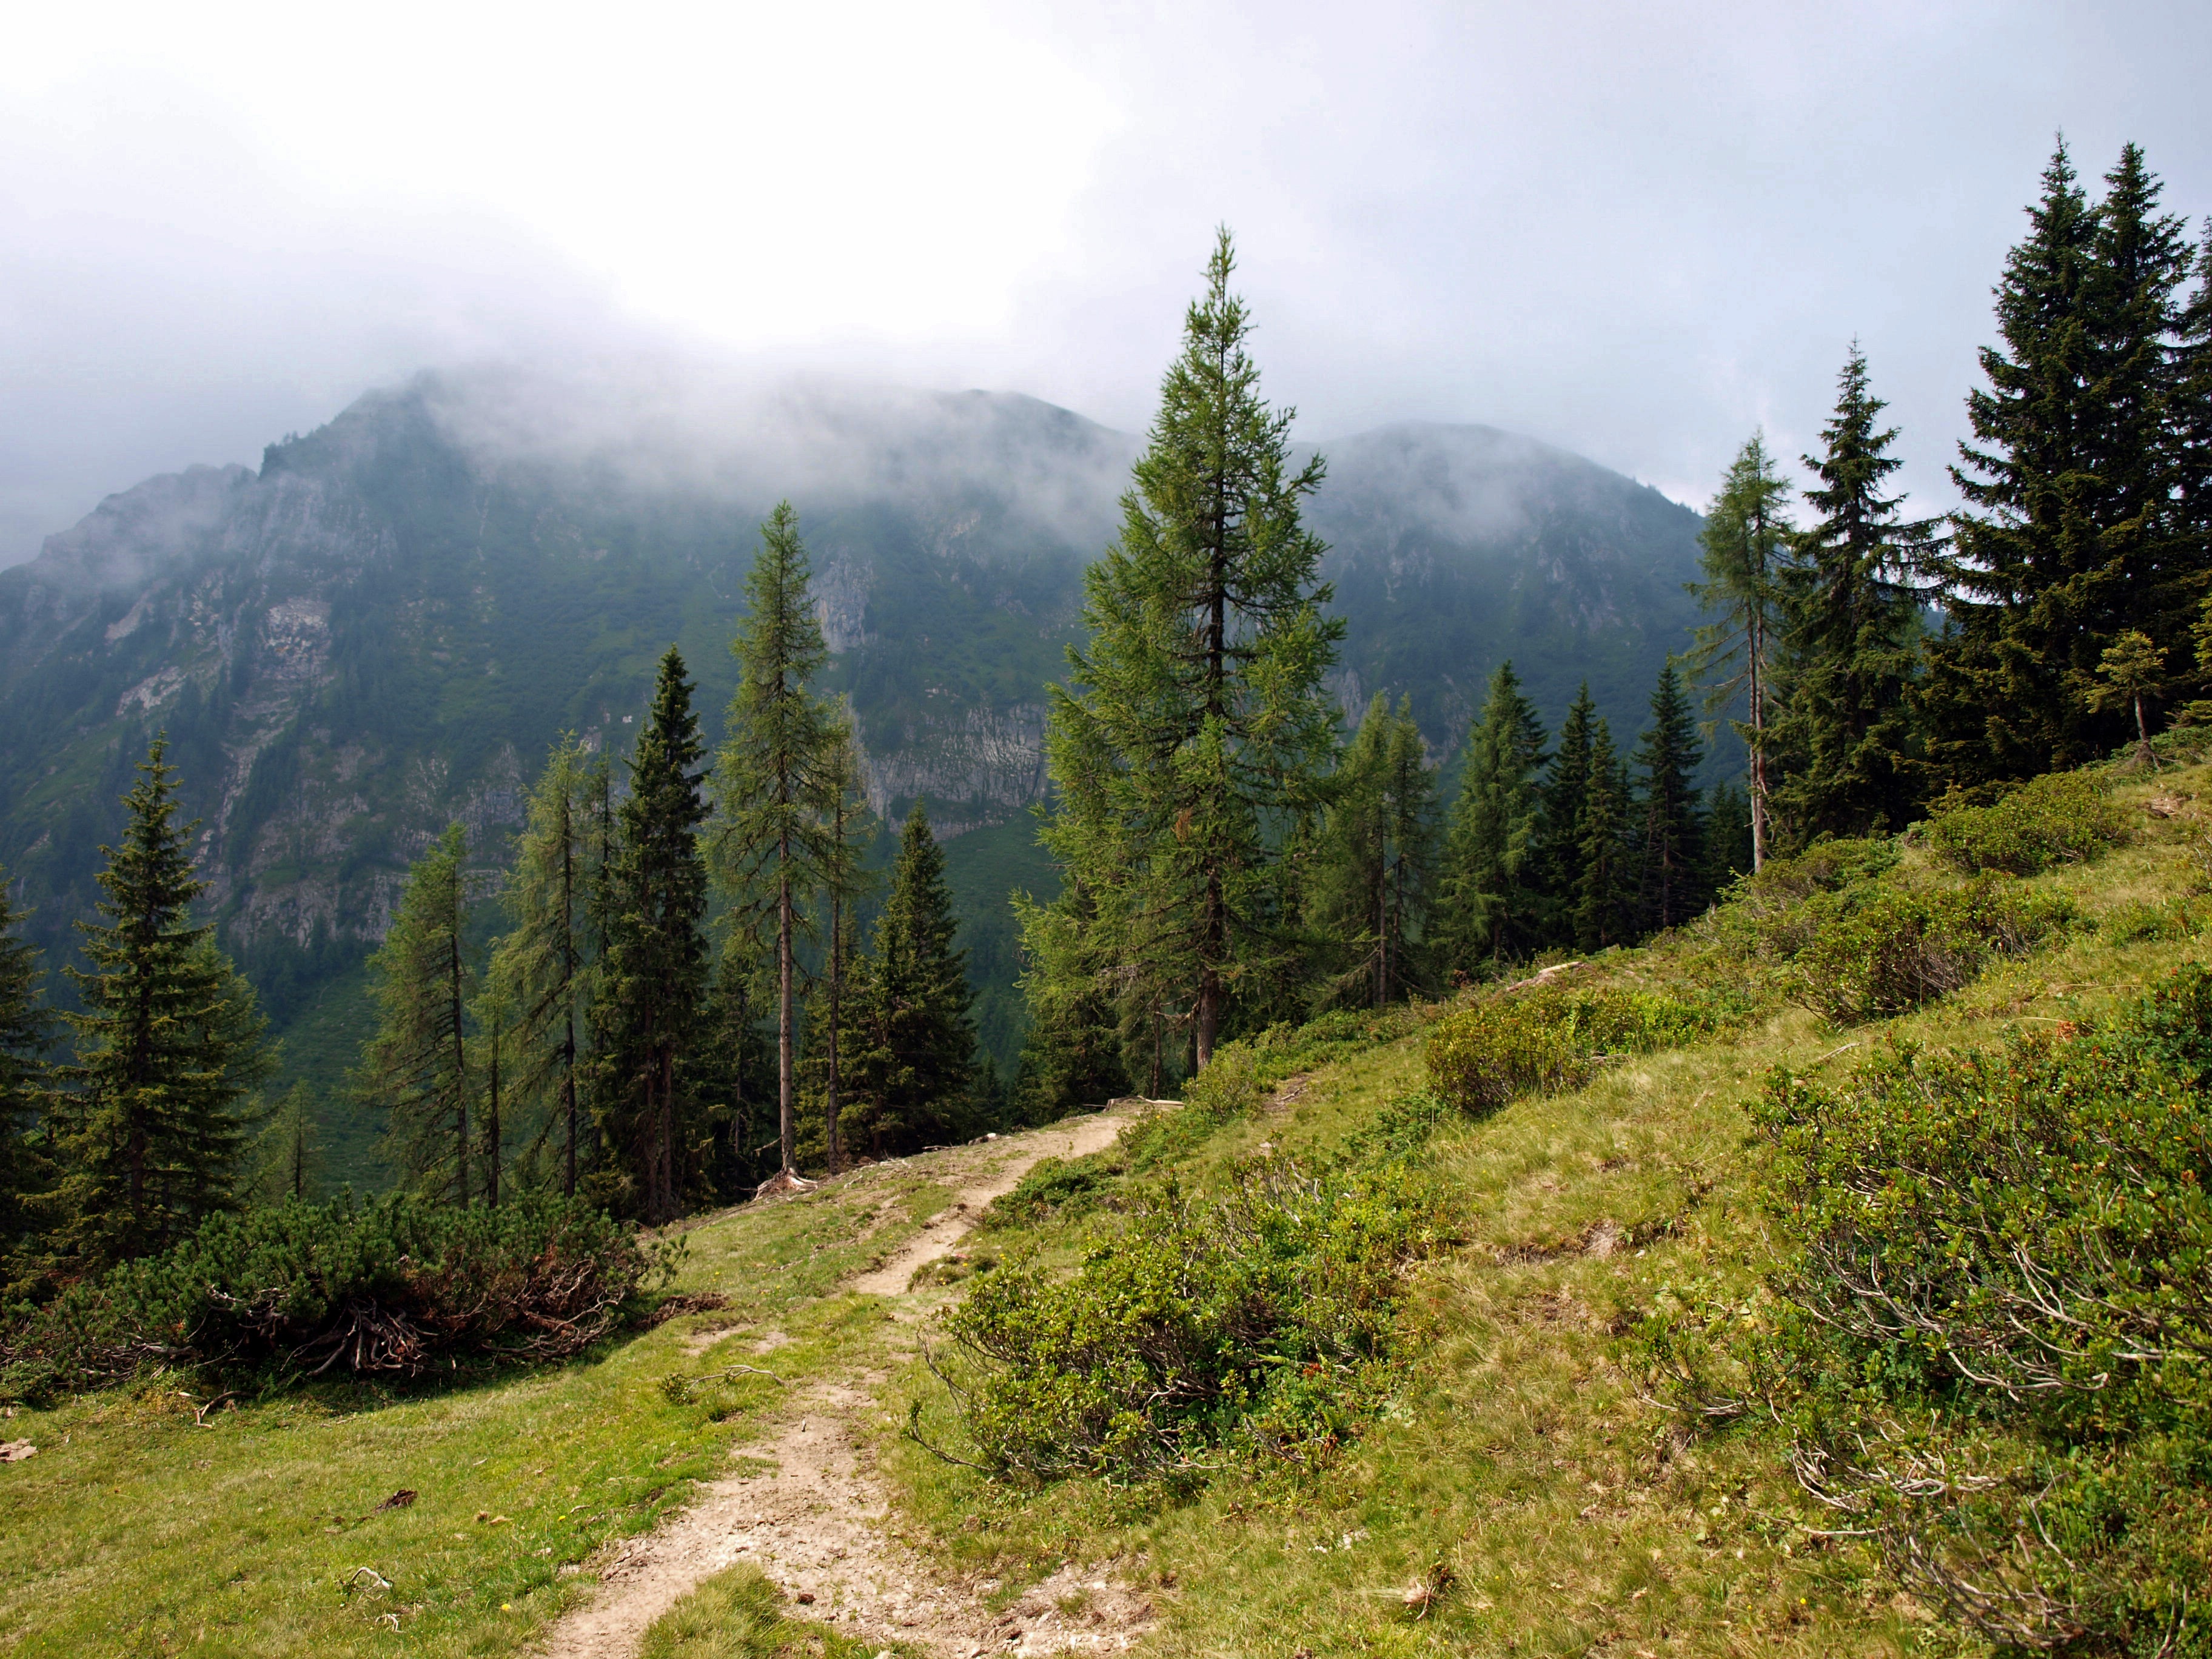
landscape, tree, nature, forest, path, grass, wilderness, mountain, cloud, sky, trail, meadow, hill, valley, mountain range, pasture, highland, fir, national park, ridge, conifer, alps, vegetation, way, larch, ecosystem, nature reserve, mountain pass, hill station, biome, pine family, old growth forest, mountainous landforms, temperate broadleaf and mixed forest, temperate coniferous forest, shrubland, spruce fir forest, plant community, tropical and subtropical coniferous forests, mount scenery